Roman Theatre of Orange

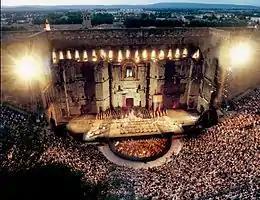
A performance at the 2007 Chorégies festival

During the 19th century the theatre slowly began to recover its original splendour, due to the efforts of Prosper Mérimée, who then held the position of director of "Monuments Historiques." Under his direction, restoration work began in 1825 and in 1869 the theatre became the home of a "Roman Festival" which celebrated the glory of Rome and included a performance of Méhul's opera, "Joseph". In the latter part of the century, all the major players of the French classical stage appeared in the Orange festivals, including Sarah Bernhardt who played "Phèdre" in 1903.